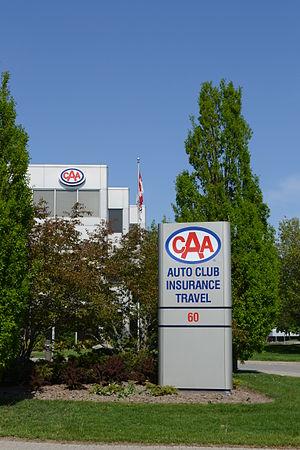
L’Association canadienne des automobilistes est une fédération à but non lucratif regroupant les neuf clubs automobiles provinciaux du Canada.